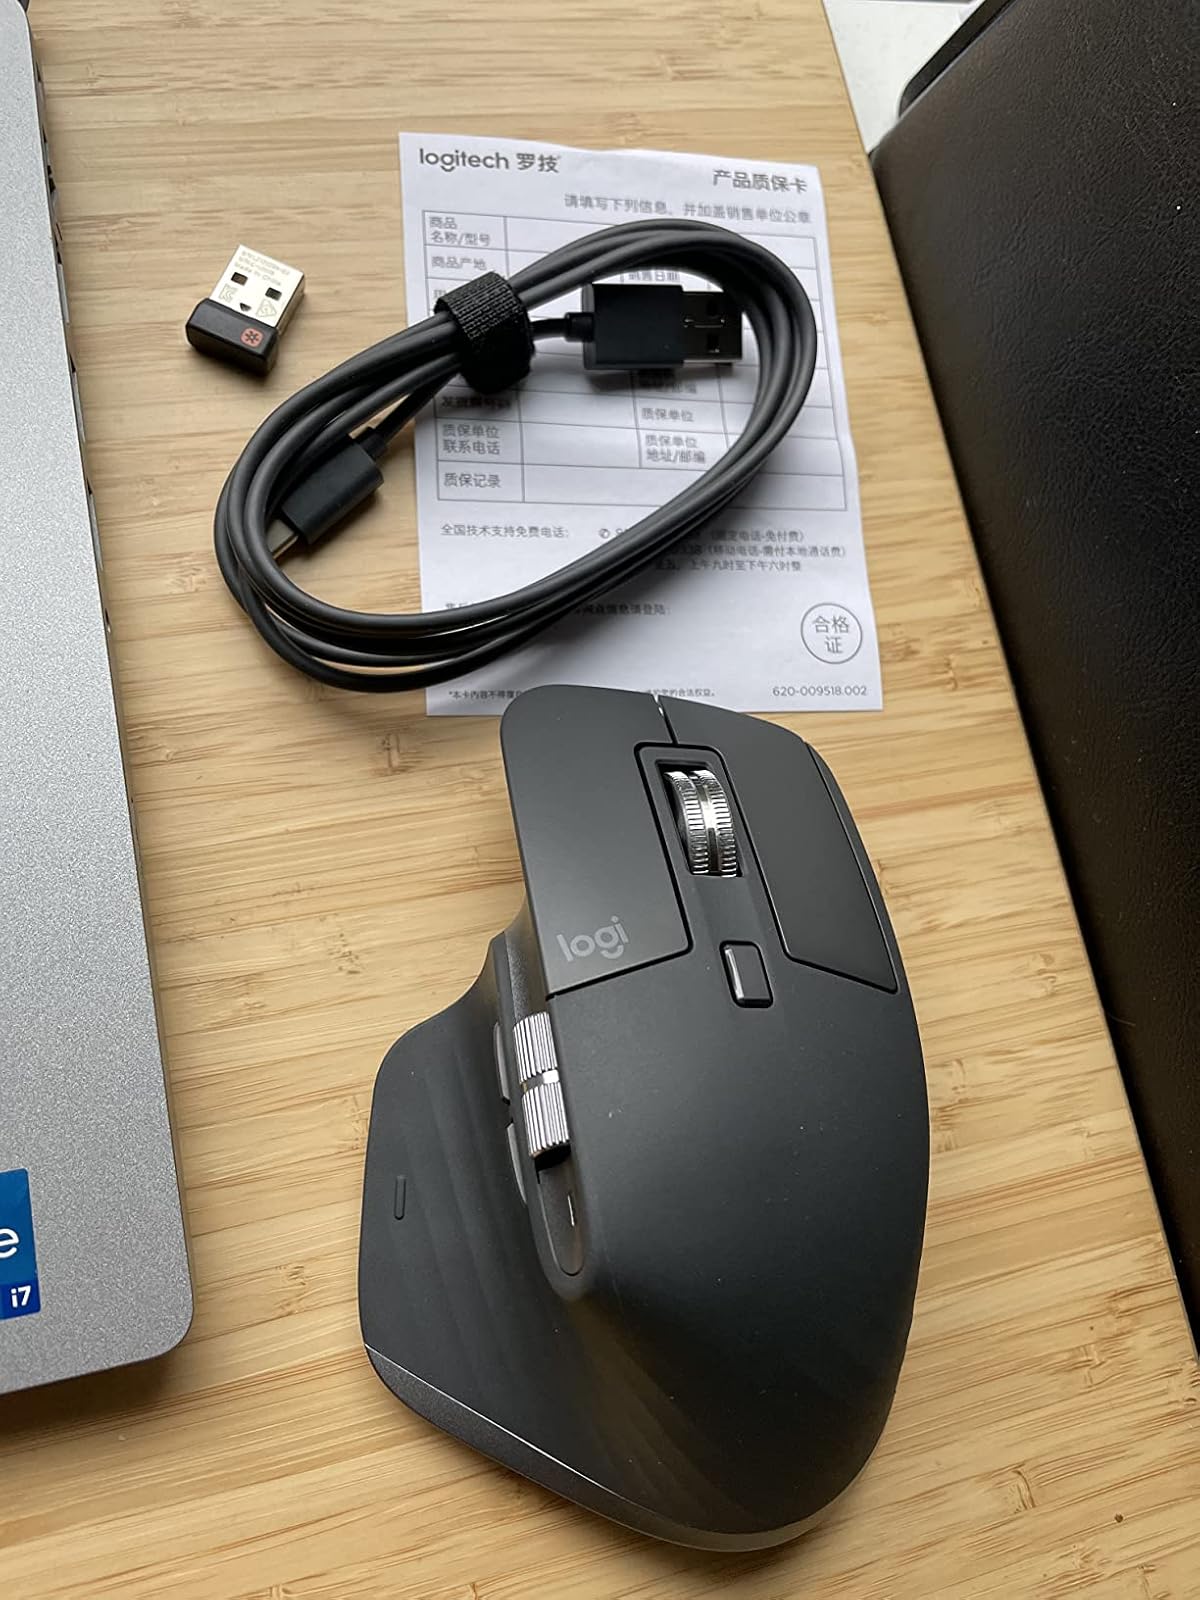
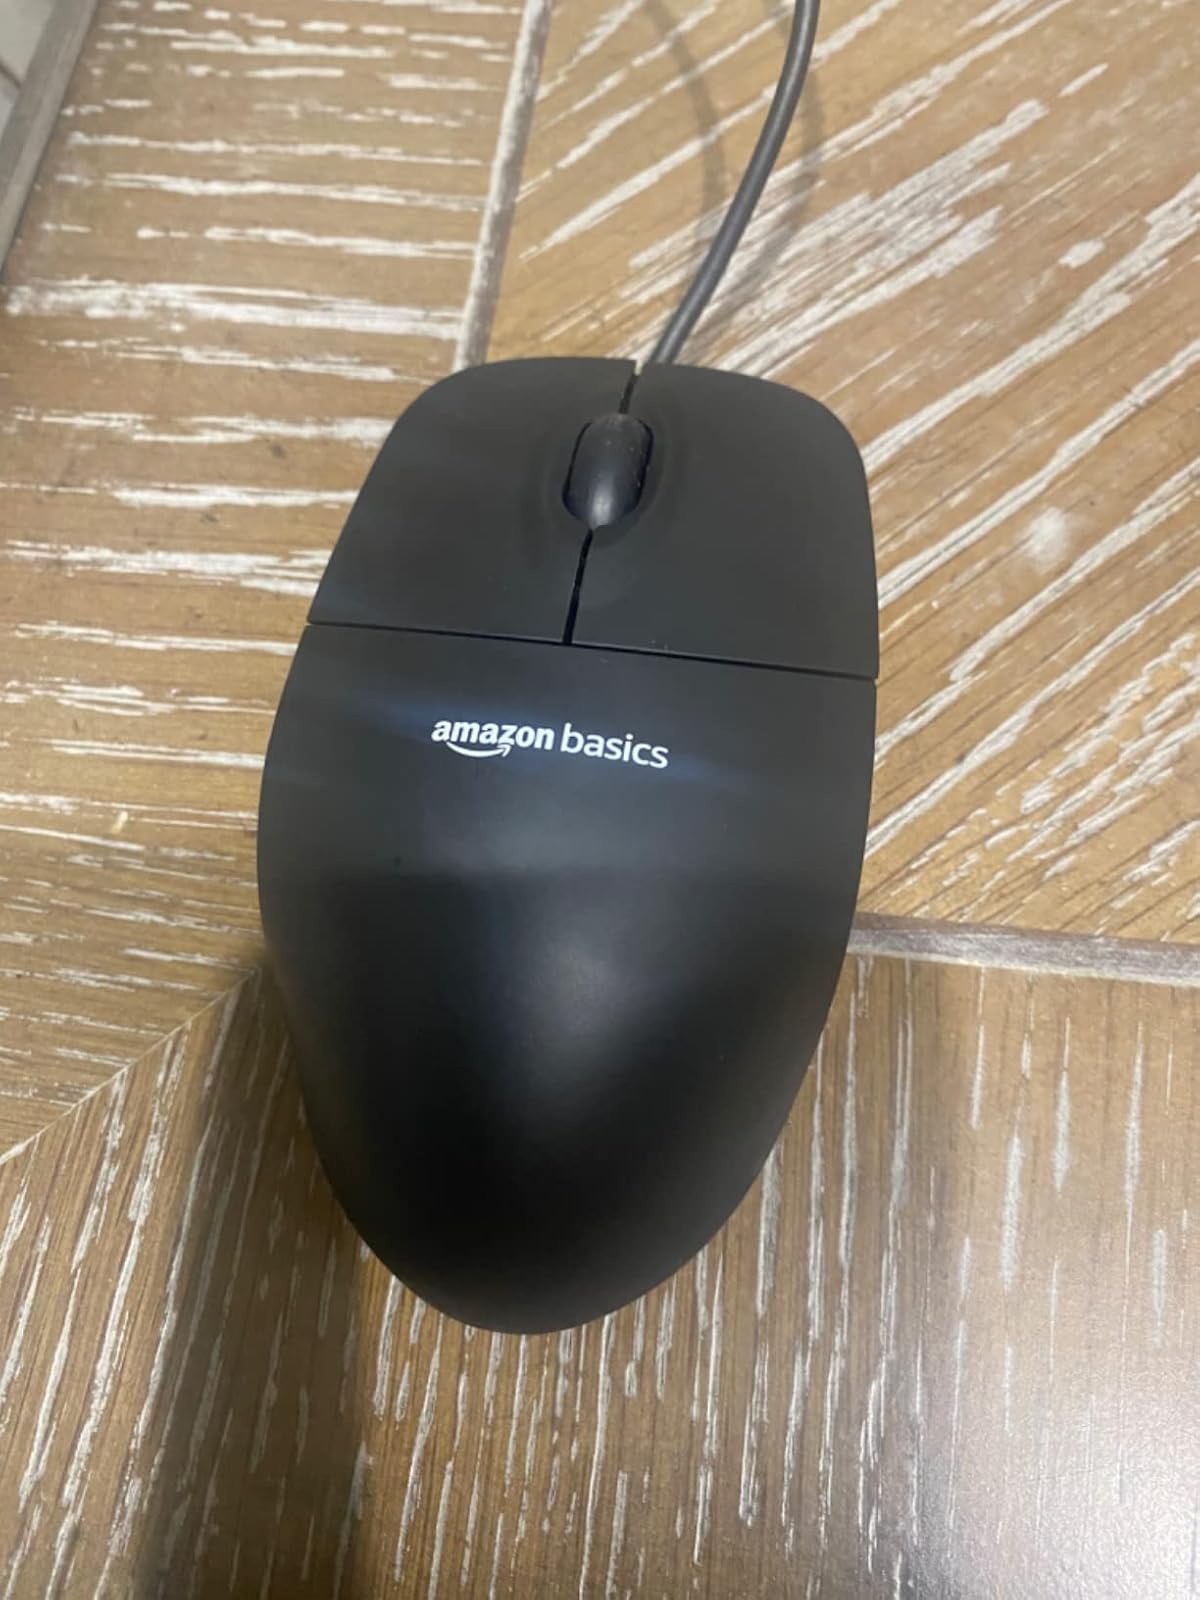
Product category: mouse
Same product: no